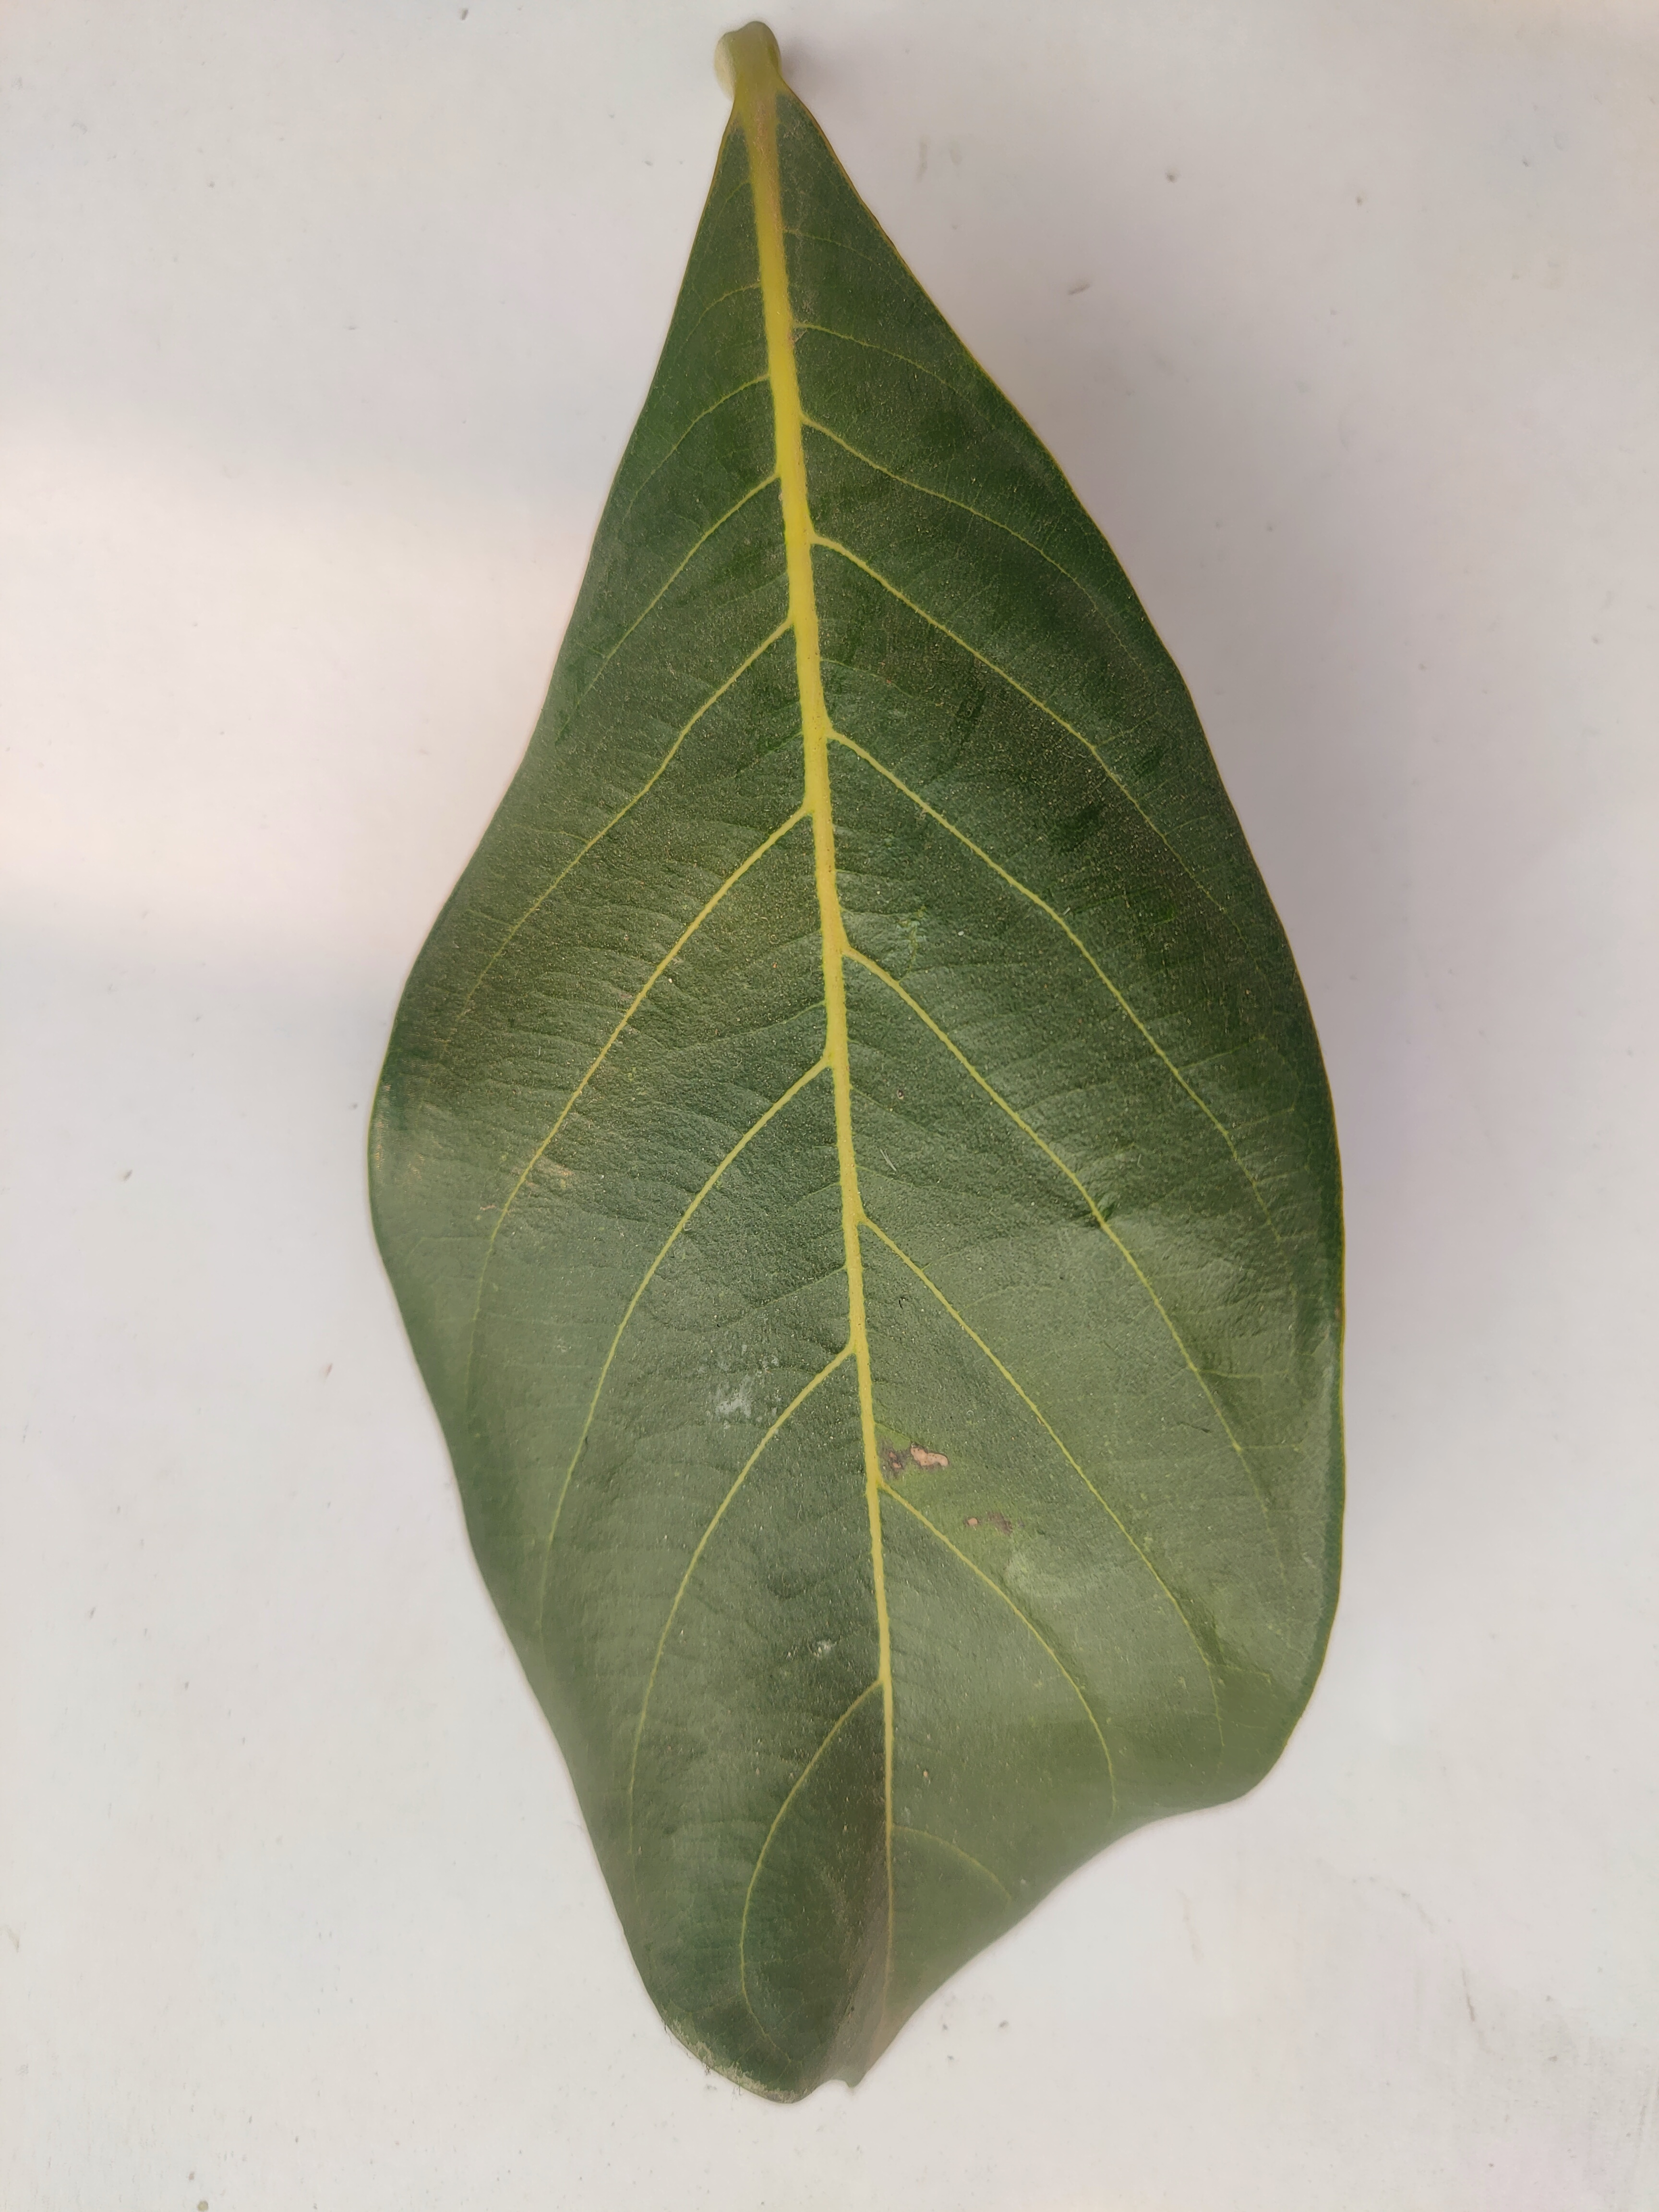
Leaf variety: Jackfruit